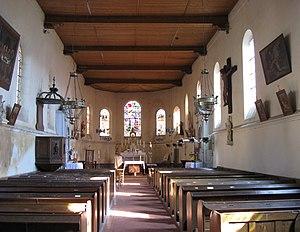
Église catholique Sainte-Marguerite-d'Antioche de Nanteuil-sur-Marne. (département de Seine-et-Marne, région Île-de-France).
Nanteuil-sur-Marne est une commune française située dans le département de Seine-et-Marne, en région Île-de-France.